Ford RS200

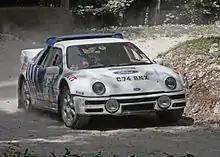
An RS200 driven at the 2010 Goodwood Festival of Speed

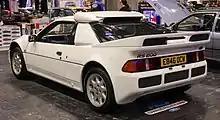
The rear of an RS200

Compression ratio: 7.2:1. Bosch Motronic engine management system and fuel injection. Garrett T3 turbocharger/boost pressure .